Ewok

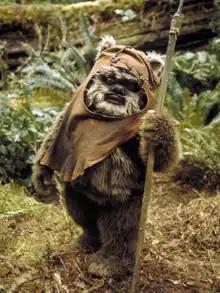
Wicket W. Warrick, a typical ewok, as seen in "Return of the Jedi"

The Ewoks (singular: Ewok) are a fictional species of small, furry, mammaloid, bipeds in the "Star Wars" universe. They inhabit the forest moon of Endor and live in arboreal huts and other simple dwellings, being seen as primitive in comparison with other sentient species. Ewoks debuted in the 1983 feature film "Return of the Jedi" and have since appeared in two made-for-television films, "" (1984) and "" (1985), as well as a 2D animated series, several books and games, and briefly in the 2019 feature film "".